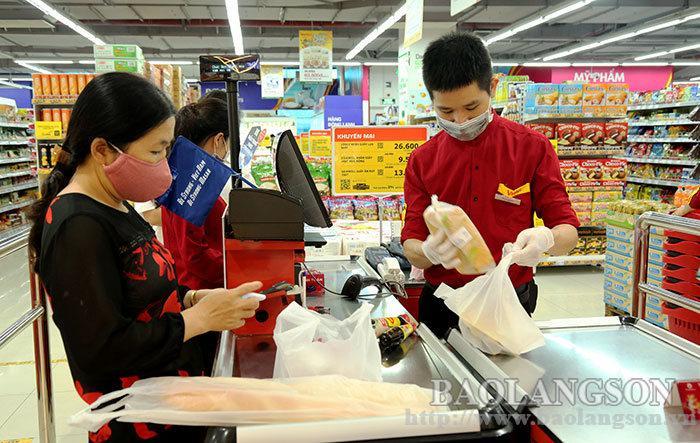
có một nam nhân viên đang cho một cái túi vào trong một cái túi khác